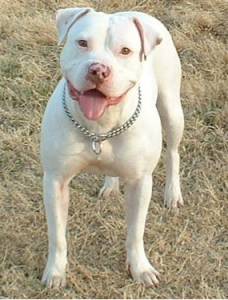
Animal: dog
Breed: american_pit_bull_terrier